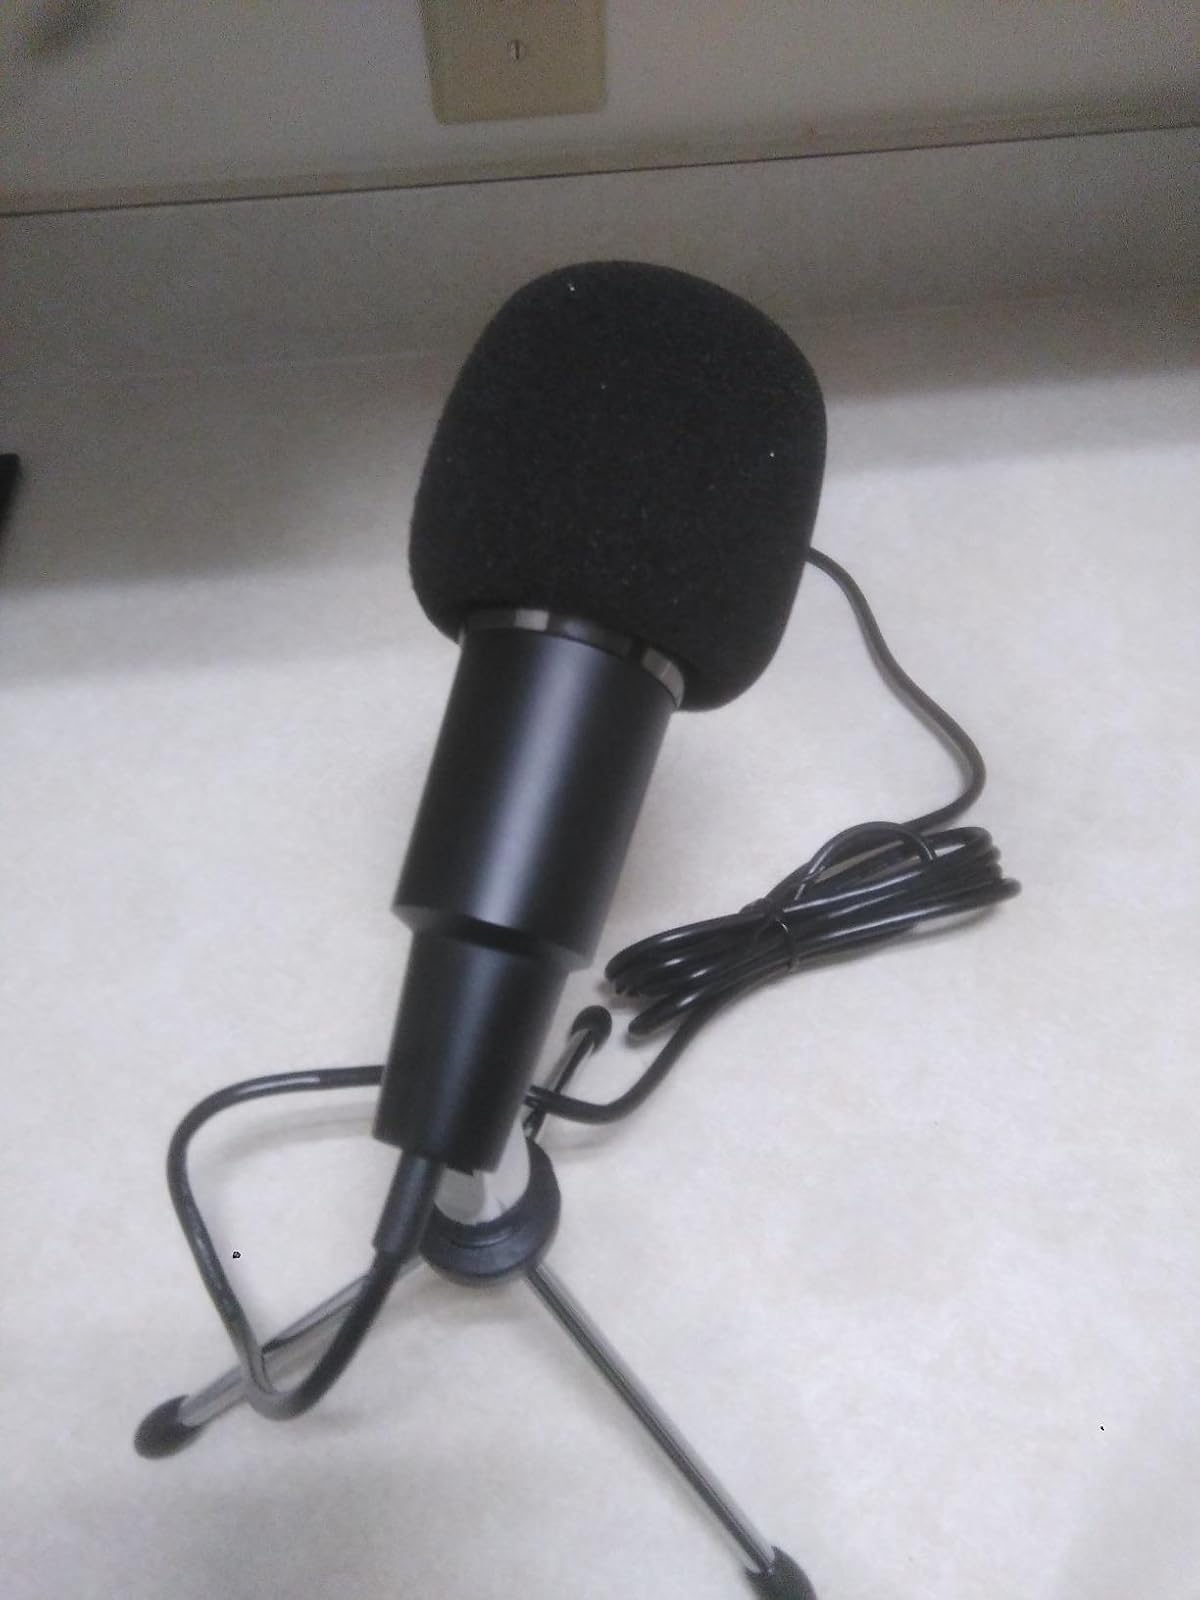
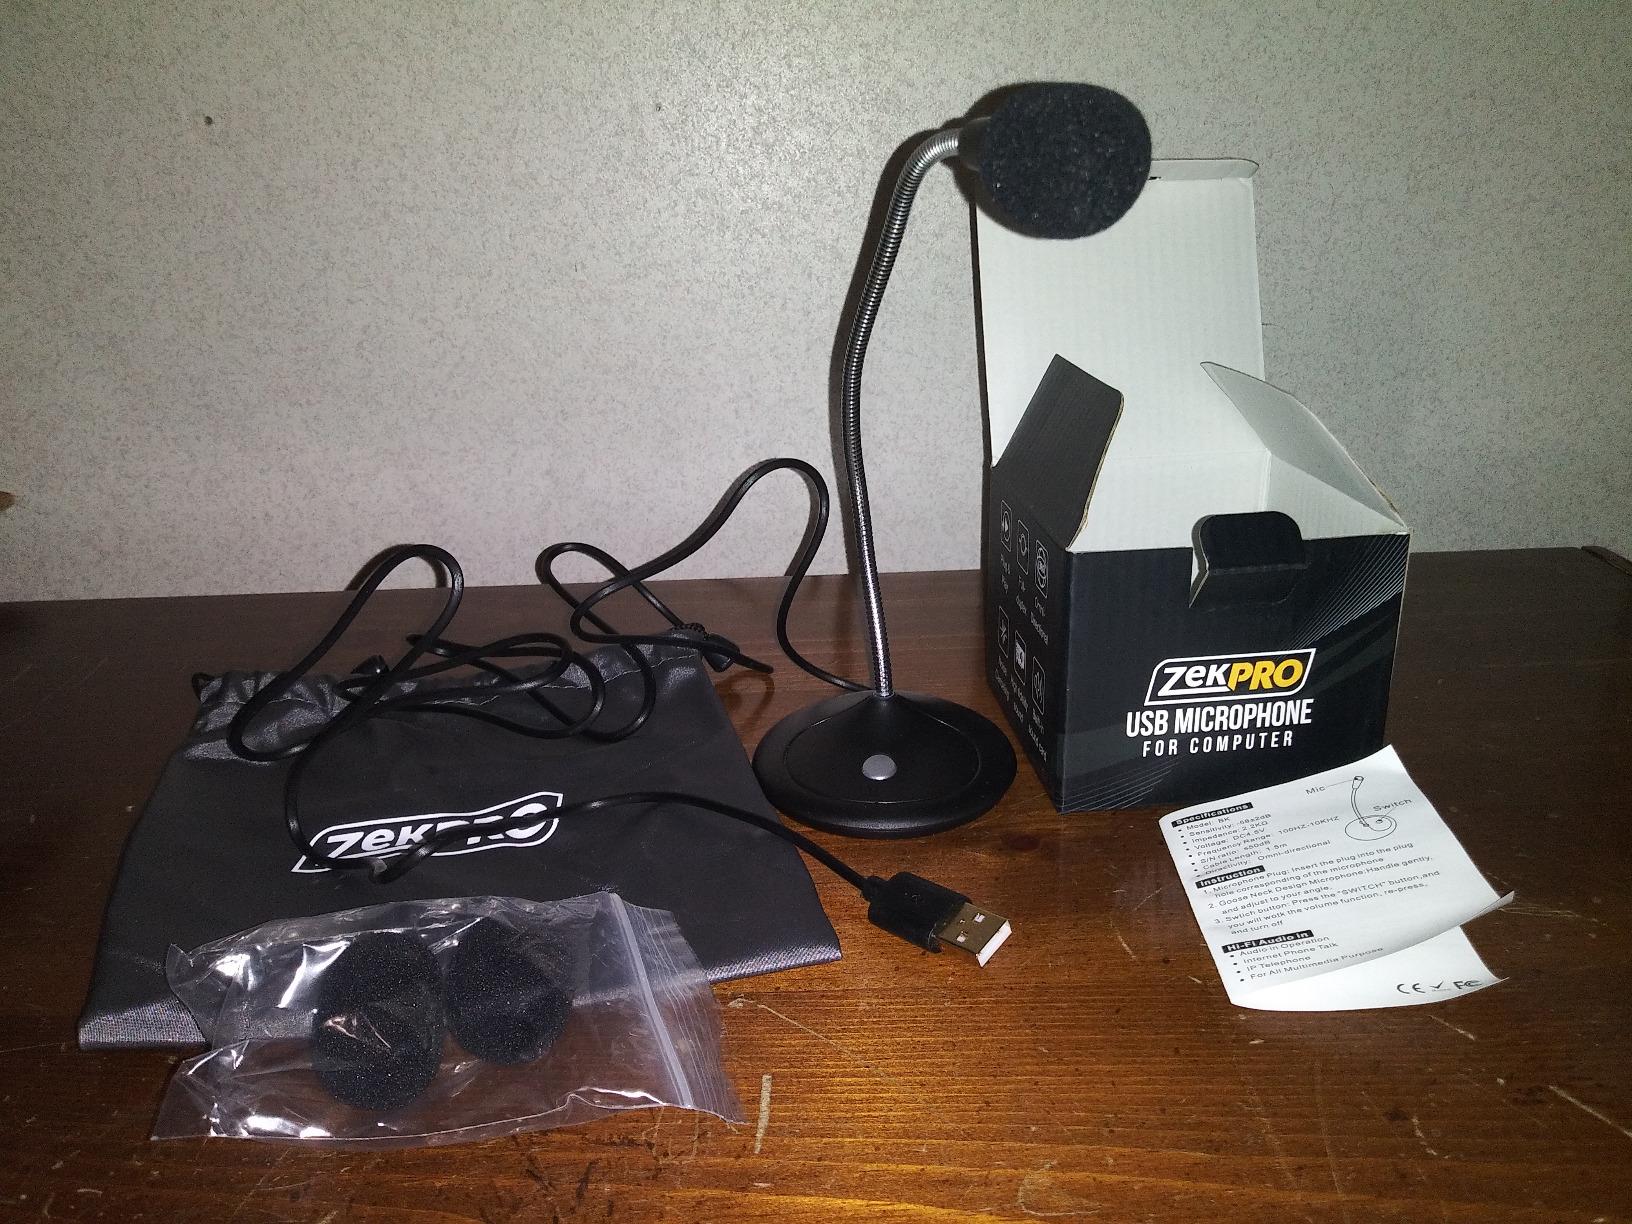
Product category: microphone
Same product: no